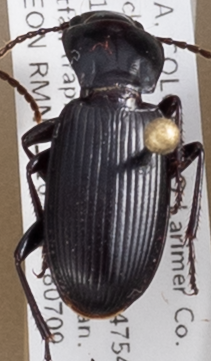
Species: Pterostichus protractus
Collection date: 2018-07-09
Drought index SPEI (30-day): -0.71
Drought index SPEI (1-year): -1.01
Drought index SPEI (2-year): -0.71